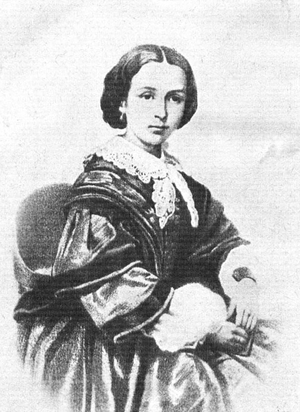
Stepan Ianovski, né en 1815 et mort le 13 juillet 1897 en Suisse, était un médecin de famille de l'écrivain russe Fiodor Dostoïevski. Il a suivi l'état de santé de l'écrivain durant les années 1846 à 1849, quand Dostoïevski avait entre 24 et 28 ans. Il est auteur de mémoires sur Dostoïevski parues dans la revue Le Messager russe. Les traits du caractère de Ianovski et certains évènements de sa vie de famille se reflètent dans la personnalité du personnage de Pavel Pavlovitch Troussotzky dans le roman de Dostoïevski L'Éternel Mari.